Worcester Blades

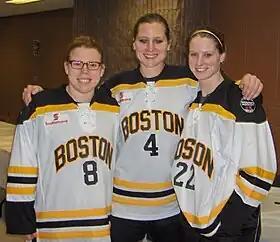
Boston Blades players: #8 Caitlin Cahow, #4 Angela Ruggiero and #22 Kacey Bellamy.

On August 12, 2010, the Canadian Women's Hockey League (CWHL) announced that Boston would be granted an expansion team for the 2010–11 CWHL season, making the Boston franchise the first CWHL team in the United States.